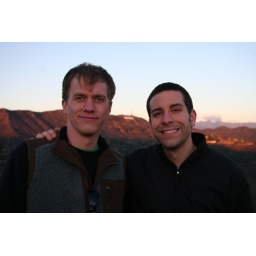
the little white blip in the back is a famous sign you might have seen